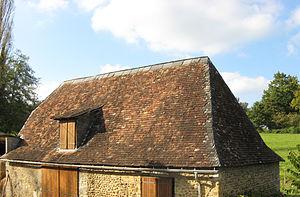
Vue d'une toiture typiquement béarnaise en tuiles ""picon"" et ardoises (Monein) (Pyrénées Atlantiques) Pyrénées)."
Un lignolet est un ouvrage de couverture d'ardoise ou de lauze qui ferme un faîtage par l'ajustement de la tête des pierres des deux versants. La fixation des éléments se fait par des pointes, le plus souvent de cuivre, dont certaines ont la tête qui reste au soleil.